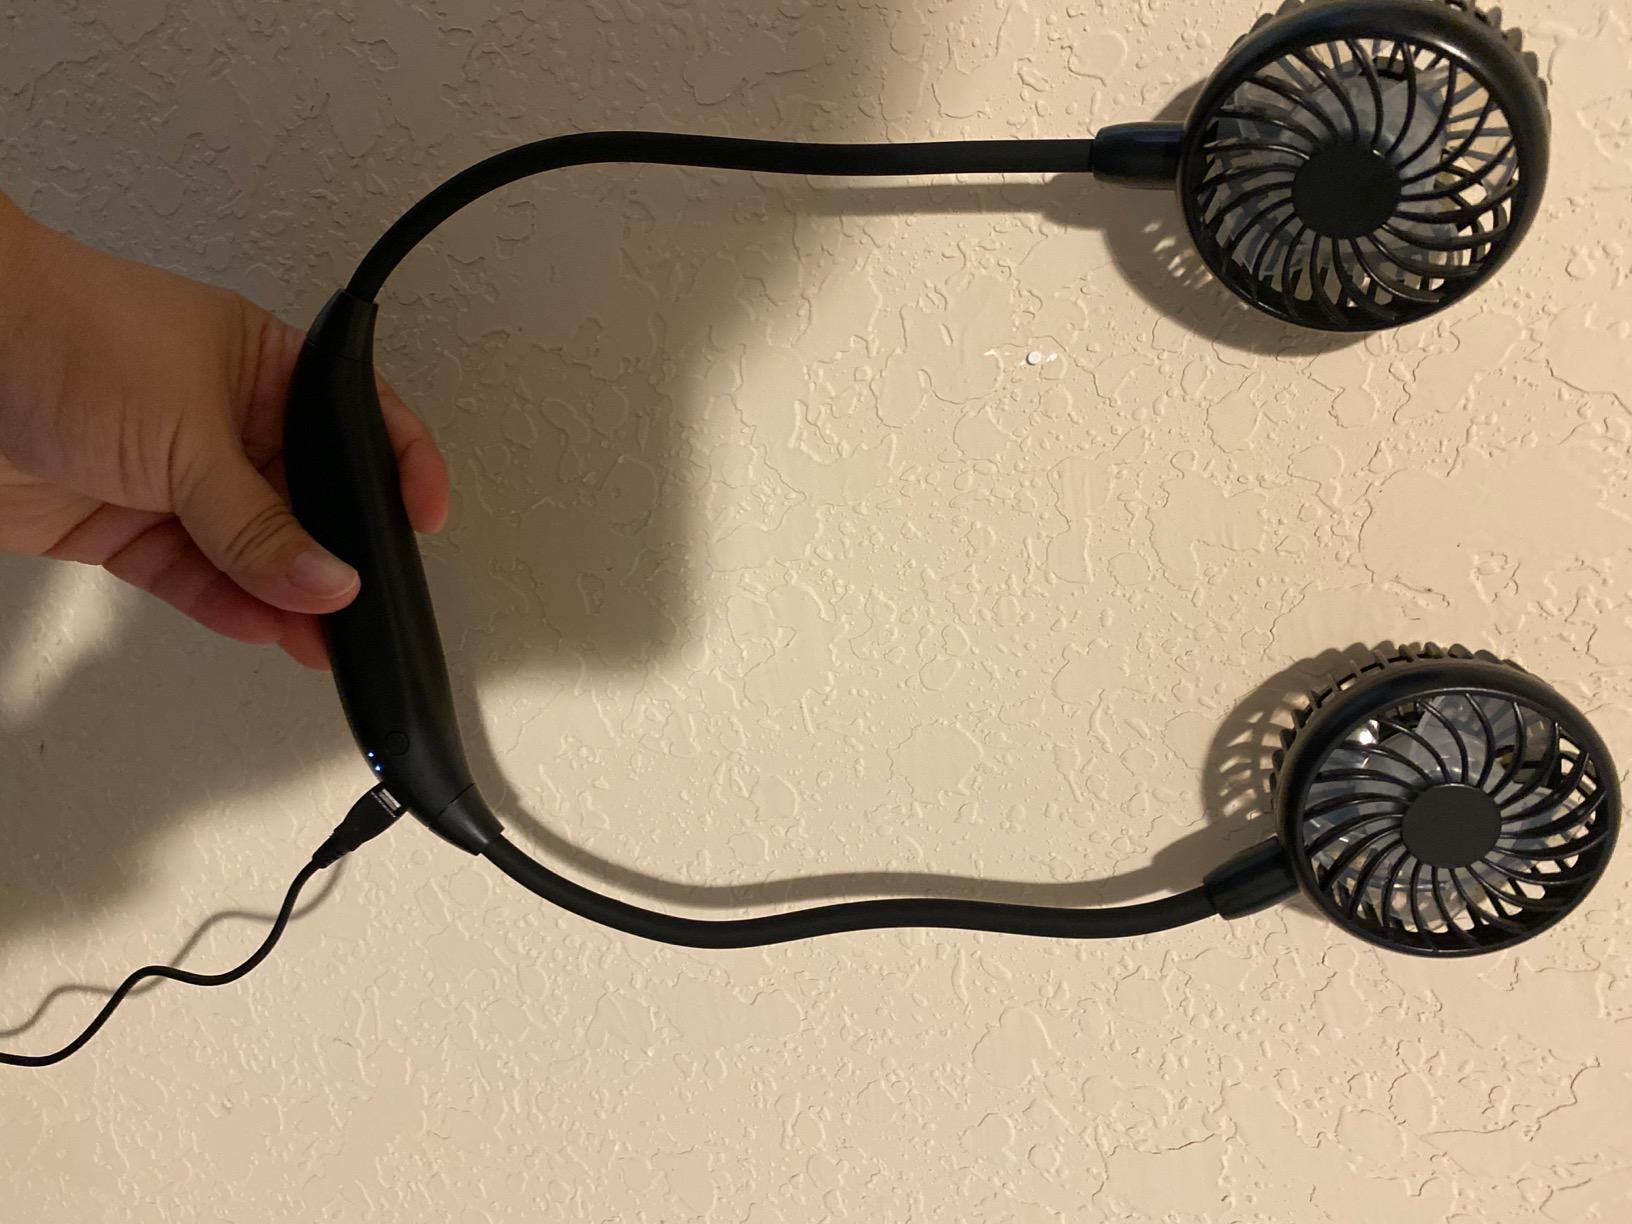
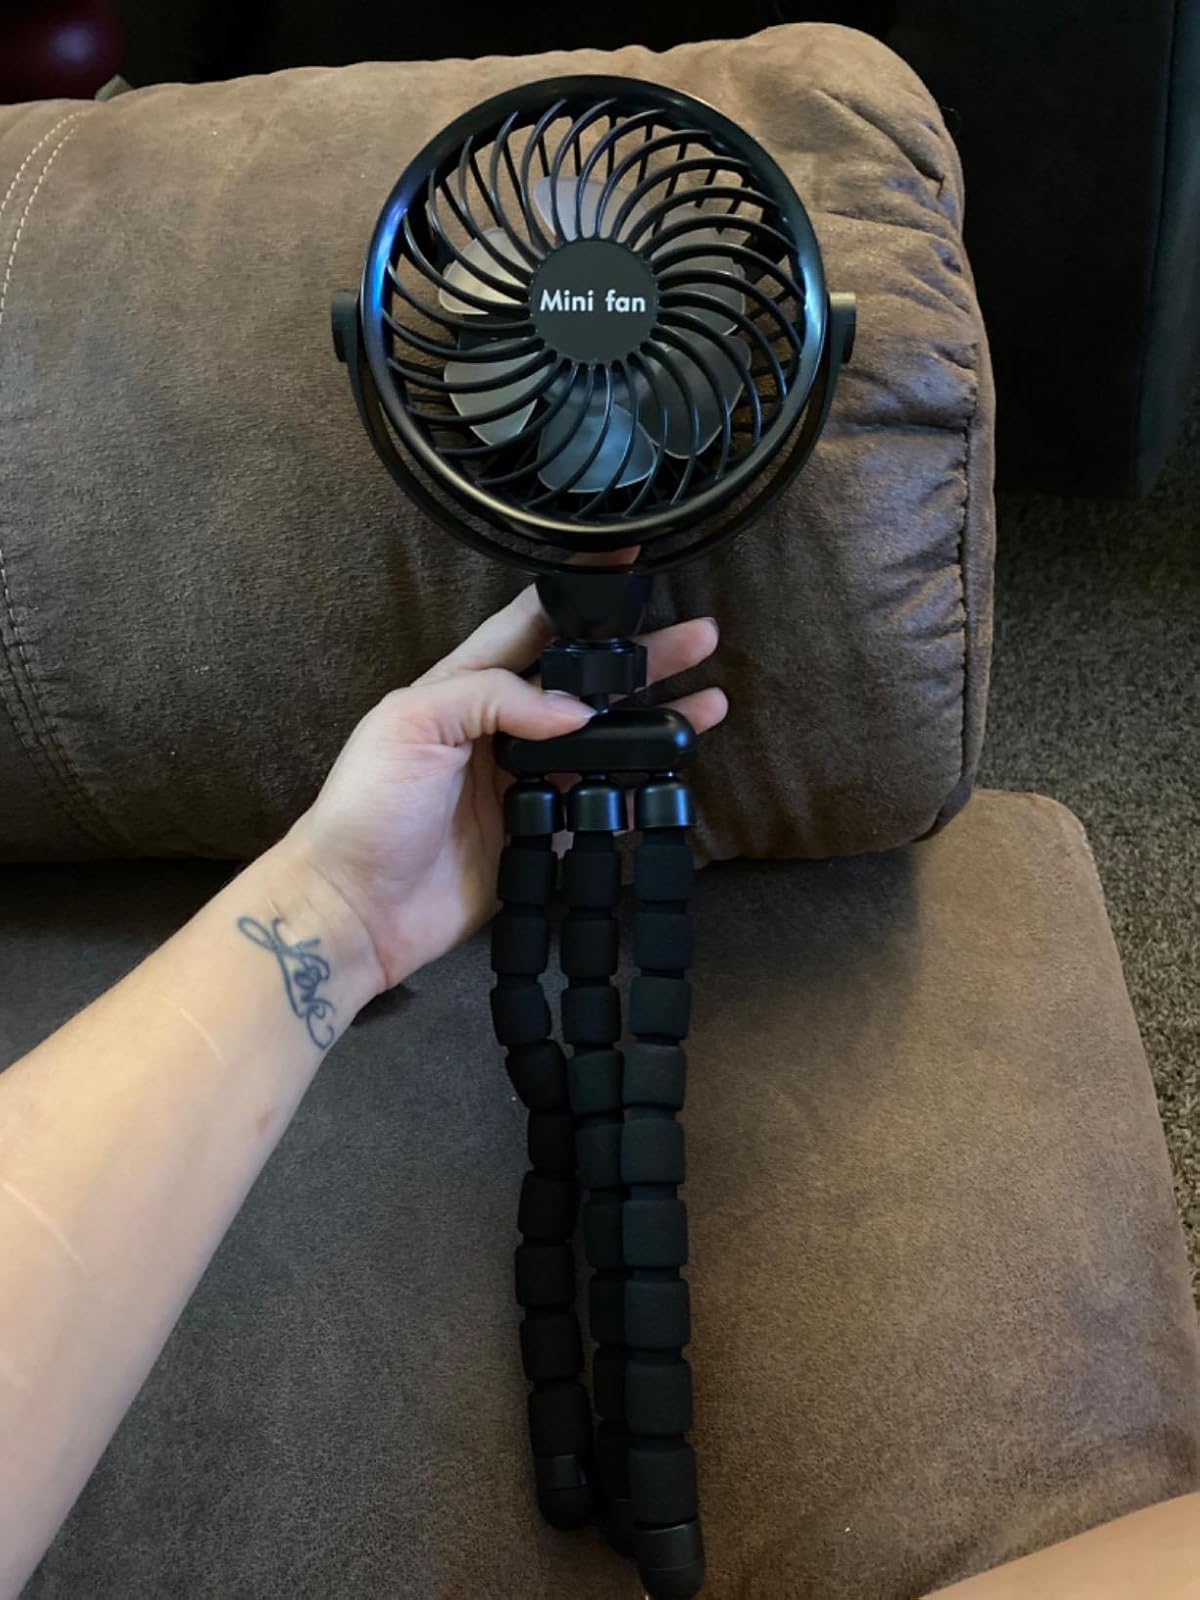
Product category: fan
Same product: no